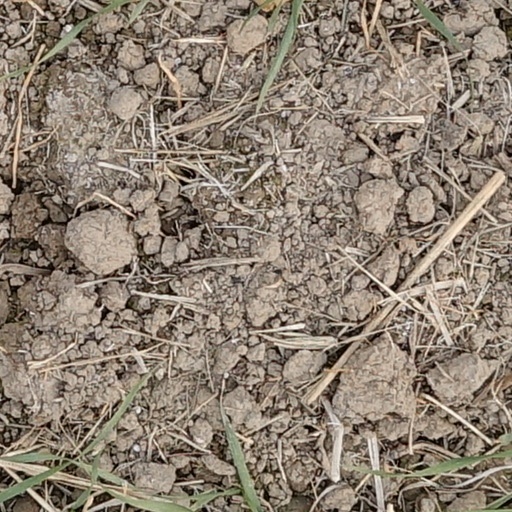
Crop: wheat